Robert Lowery (musician)

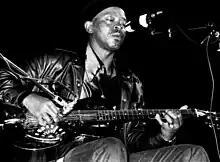
Robert Lowery in 1980

Robert Lee Lowery (April 8, 1931 – October 25, 2016) was an American blues singer and guitarist.